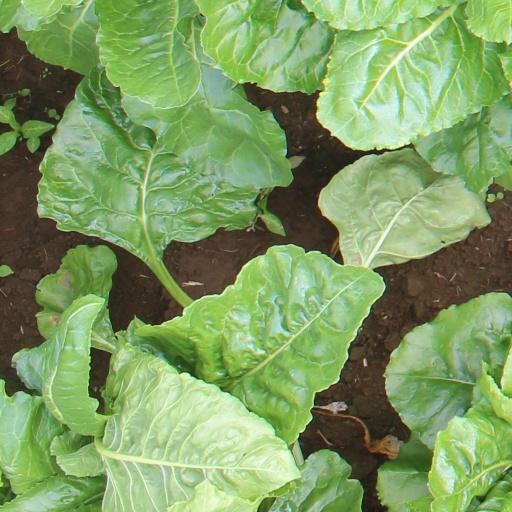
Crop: sugar beet